St. Sylvester, Schwabing

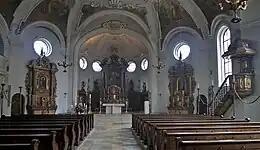
New church, interior

The new church features artworks including a painting on the high altar, depicting the patron saint kneeling in prayer for Schwabing ("Papst Sylvester kniend in Fürbitte für Schwabing"), created by in 1927. The figures on the side depict St. Nicholas and St. Korbinian, probably created by in the 18th century. The figure of God the Father in the (superstructure) of the altarpiece ("Gottvater im Auszug") was probably made by in the same period. The casein paintings on the ceiling and upper walls were made by Ernst Kozicz in 1939/40. They depict the vision of Constantine the Great, the emperor who granted free religion to the Christians while St. Sylvester was pope, and six scenes from the Passion of Jesus and his Resurrection.